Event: Nepal Earthquake
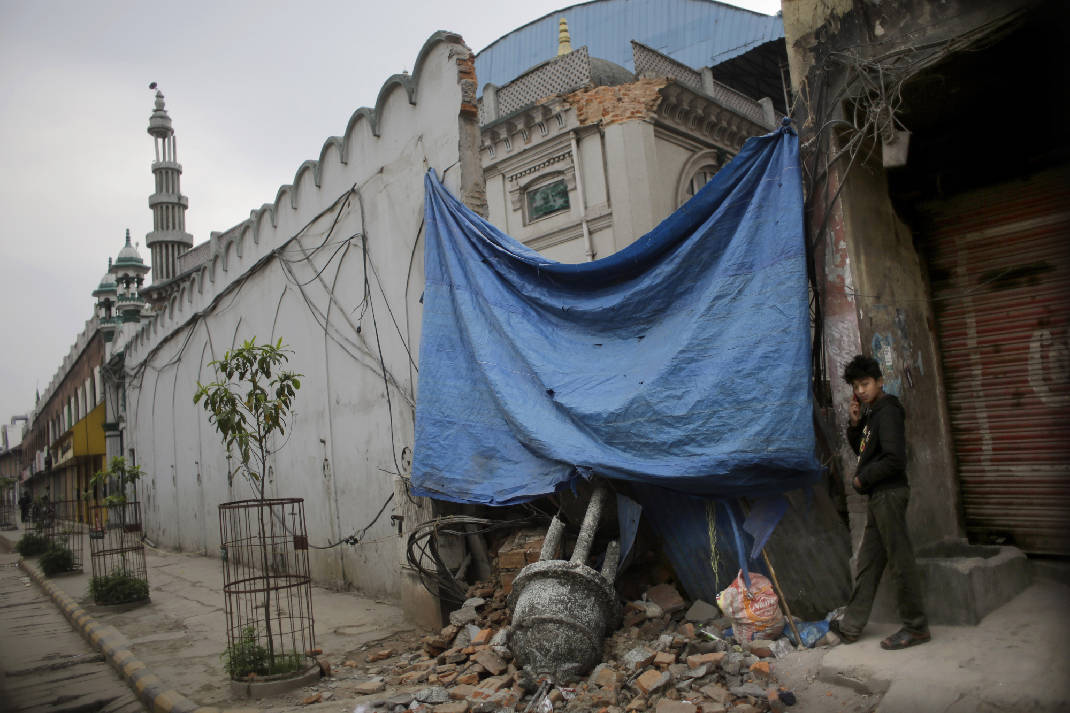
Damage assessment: damage